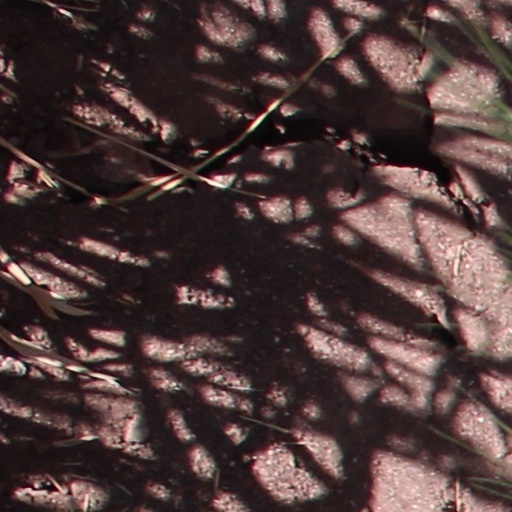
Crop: wheat